Deltaic lobe

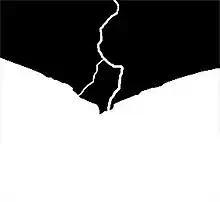
Outline of the Tiber River delta

Tide dominated deltaic lobes are defined by high levels of sediment transfer, low numbers of distributaries, and the possible creation of tidal dominated fluvial structures such as sandbars. This high level of sediment transfer can be attributed to the tidally generated water movements that control the levels of water flux on the system, and to a lesser extent the increase of river discharge and local precipitation. All created channels are widened by the incoming and outgoing tide but the water depth does not increase significantly so the tidal deltaic lobe progrades further sea-word creating multiple distributaries and a flooding effect.